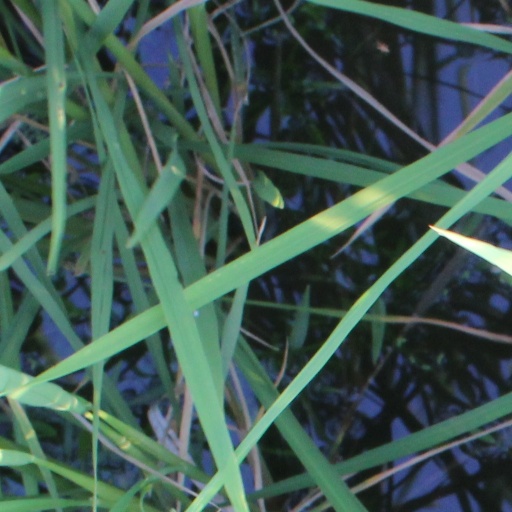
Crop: rice